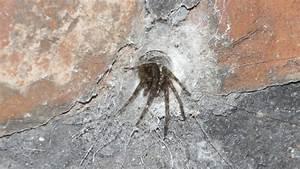
spider